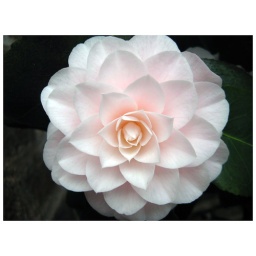
A stunning pale pink camellia - growing in a pot outside my mother's house.